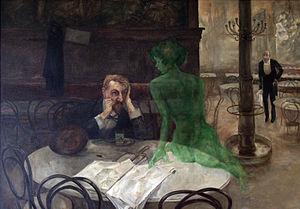
La pensée désidérative décrit la prise de décision et la formation de croyances basées sur ce qu'il est agréable à imaginer, plutôt que sur des faits réels, vérifiables ou rationnels. C'est un produit de la résolution des conflits entre croyance et désir.